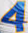
Number: 4